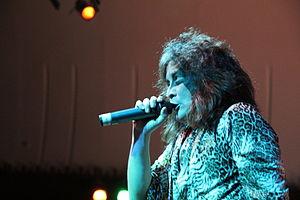
Eizo Sakamoto est un chanteur japonais de heavy metal, qui débute en 1985 avec le groupe de metal Anthem, qu'il quitte en 1987. En 1997, il forme le groupe Animetal, puis JAM Project en 2000, avant de retourner avec Anthem reformé en 2001. Il crée en parallèle son propre groupe, Eizo Japan.